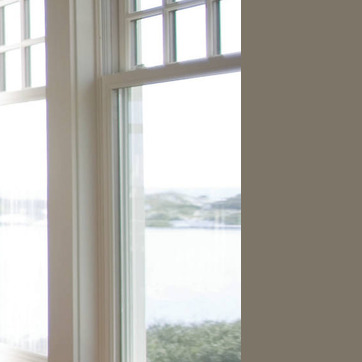
Material: glass